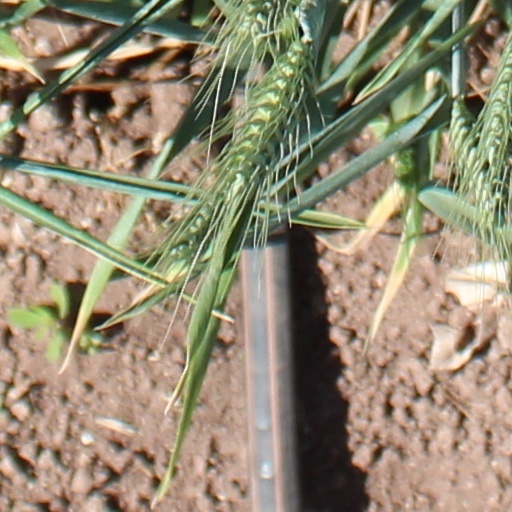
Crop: wheat